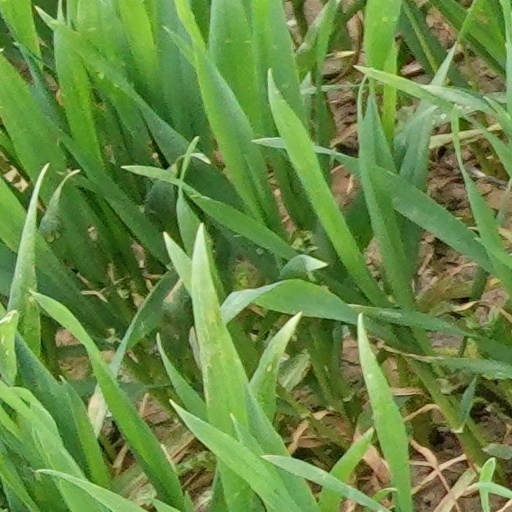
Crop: wheat